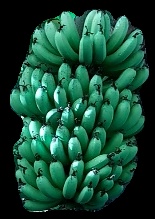
Variety: pachbale
Grade: grade1